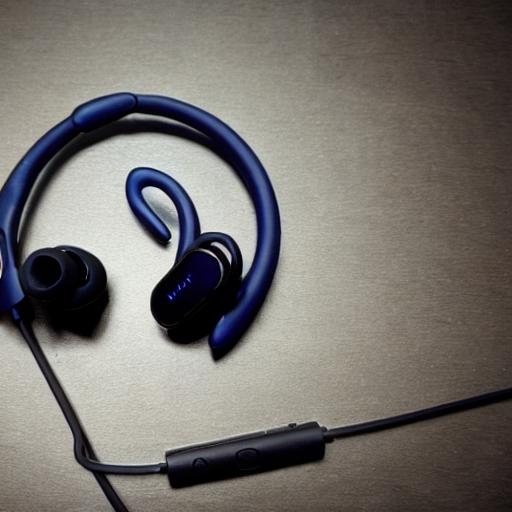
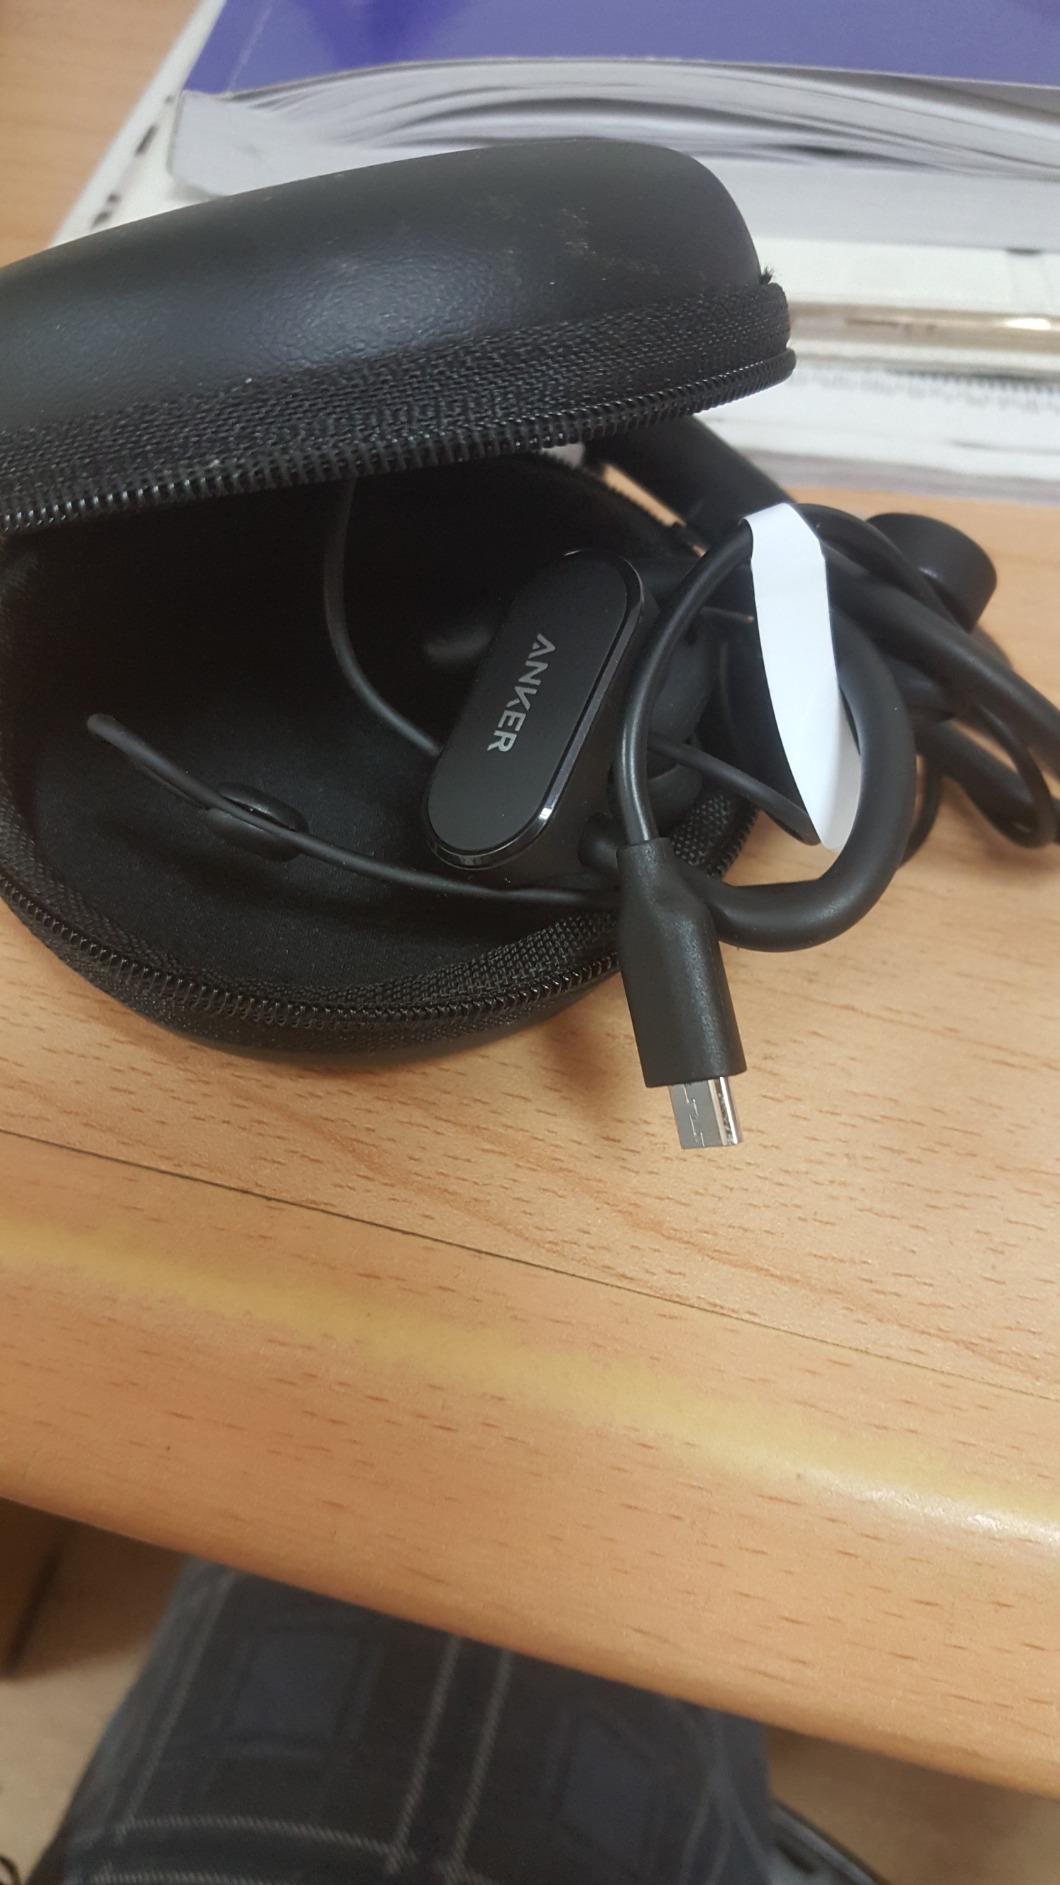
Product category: headphones
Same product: no